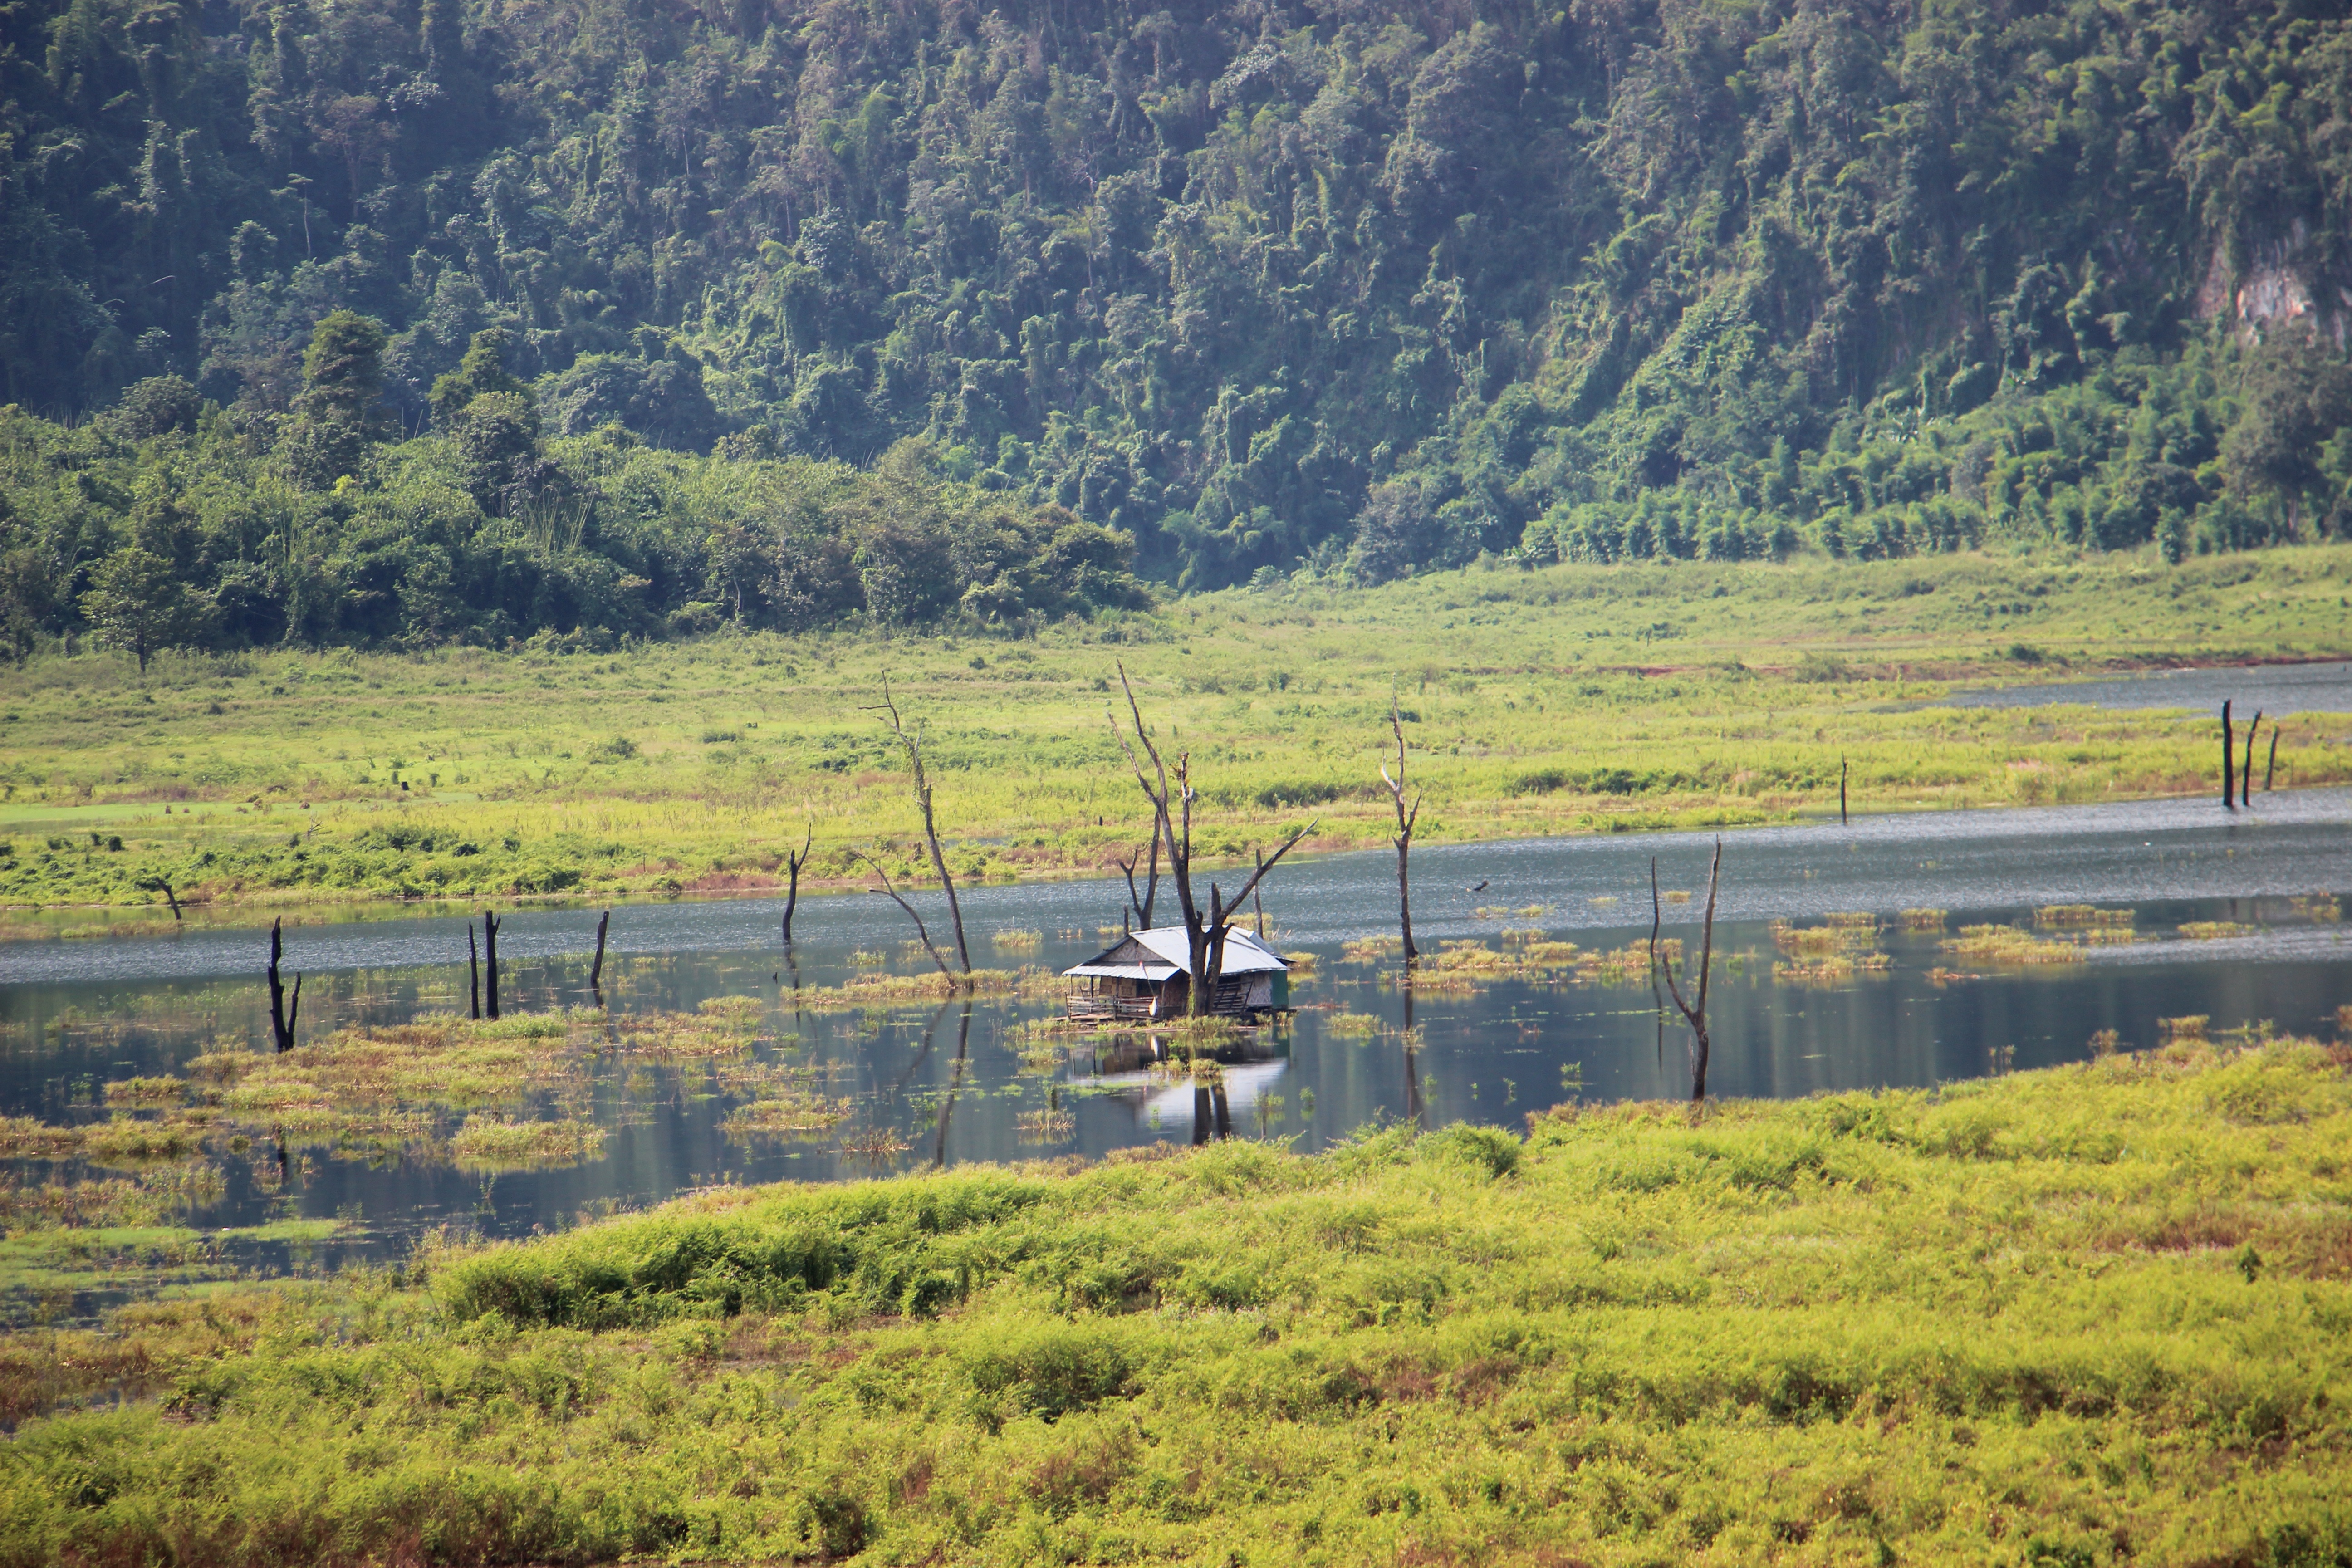
landscape, marsh, wilderness, mountain, countryside, lake, river, valley, cottage, reservoir, geography, wetland, bog, plateau, habitat, loch, ecosystem, rural area, in water, natural environment